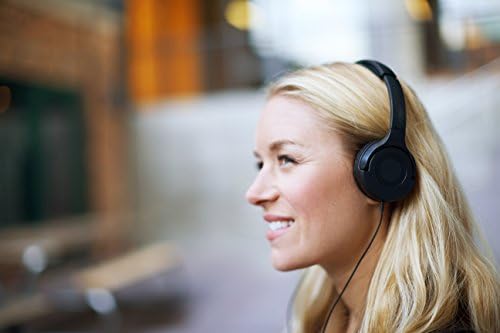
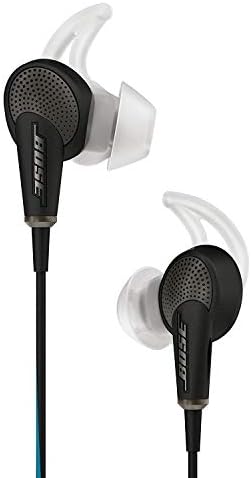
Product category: headphones
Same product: no